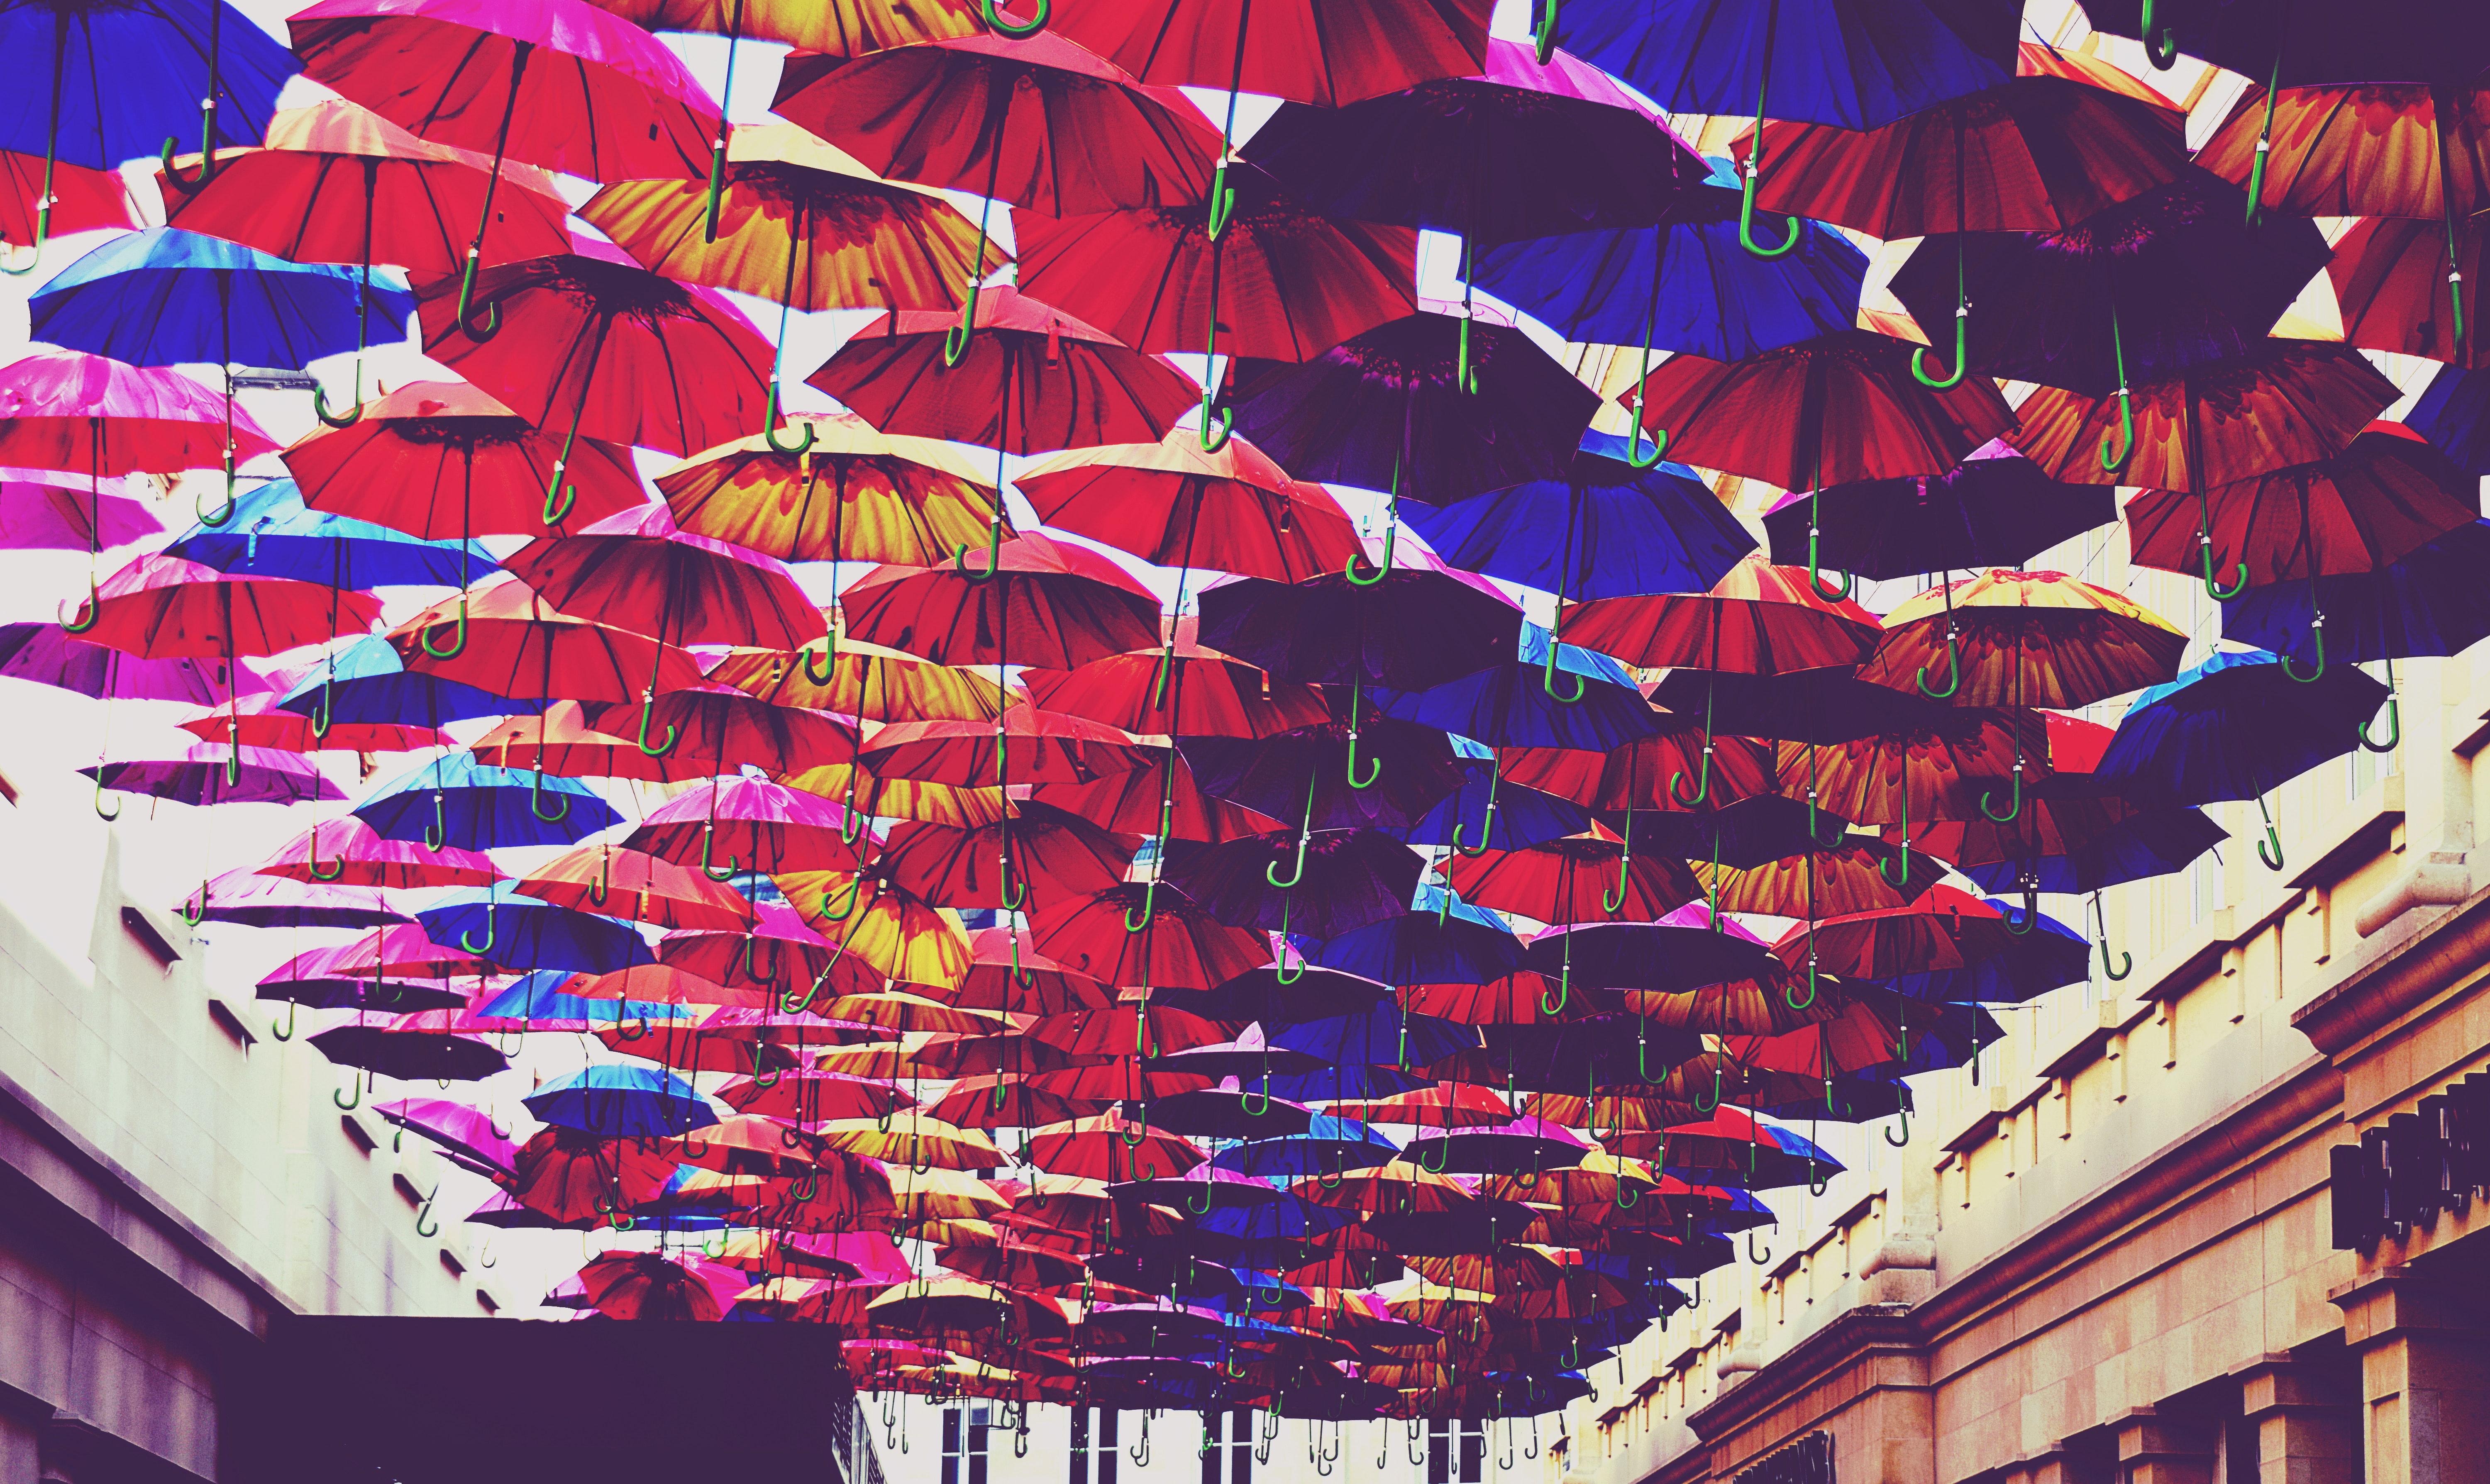
red, purple, pattern, Tints and shades, line, design, architecture, umbrella, magenta, ceiling, Colorfulness, glass, art